Grand Quayrat

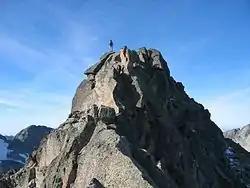
Grand Quayrat summit

Its name in Occitan , meaning "square", comes from the distinctive shape of the summit, roughly forming a right angle, from the north.